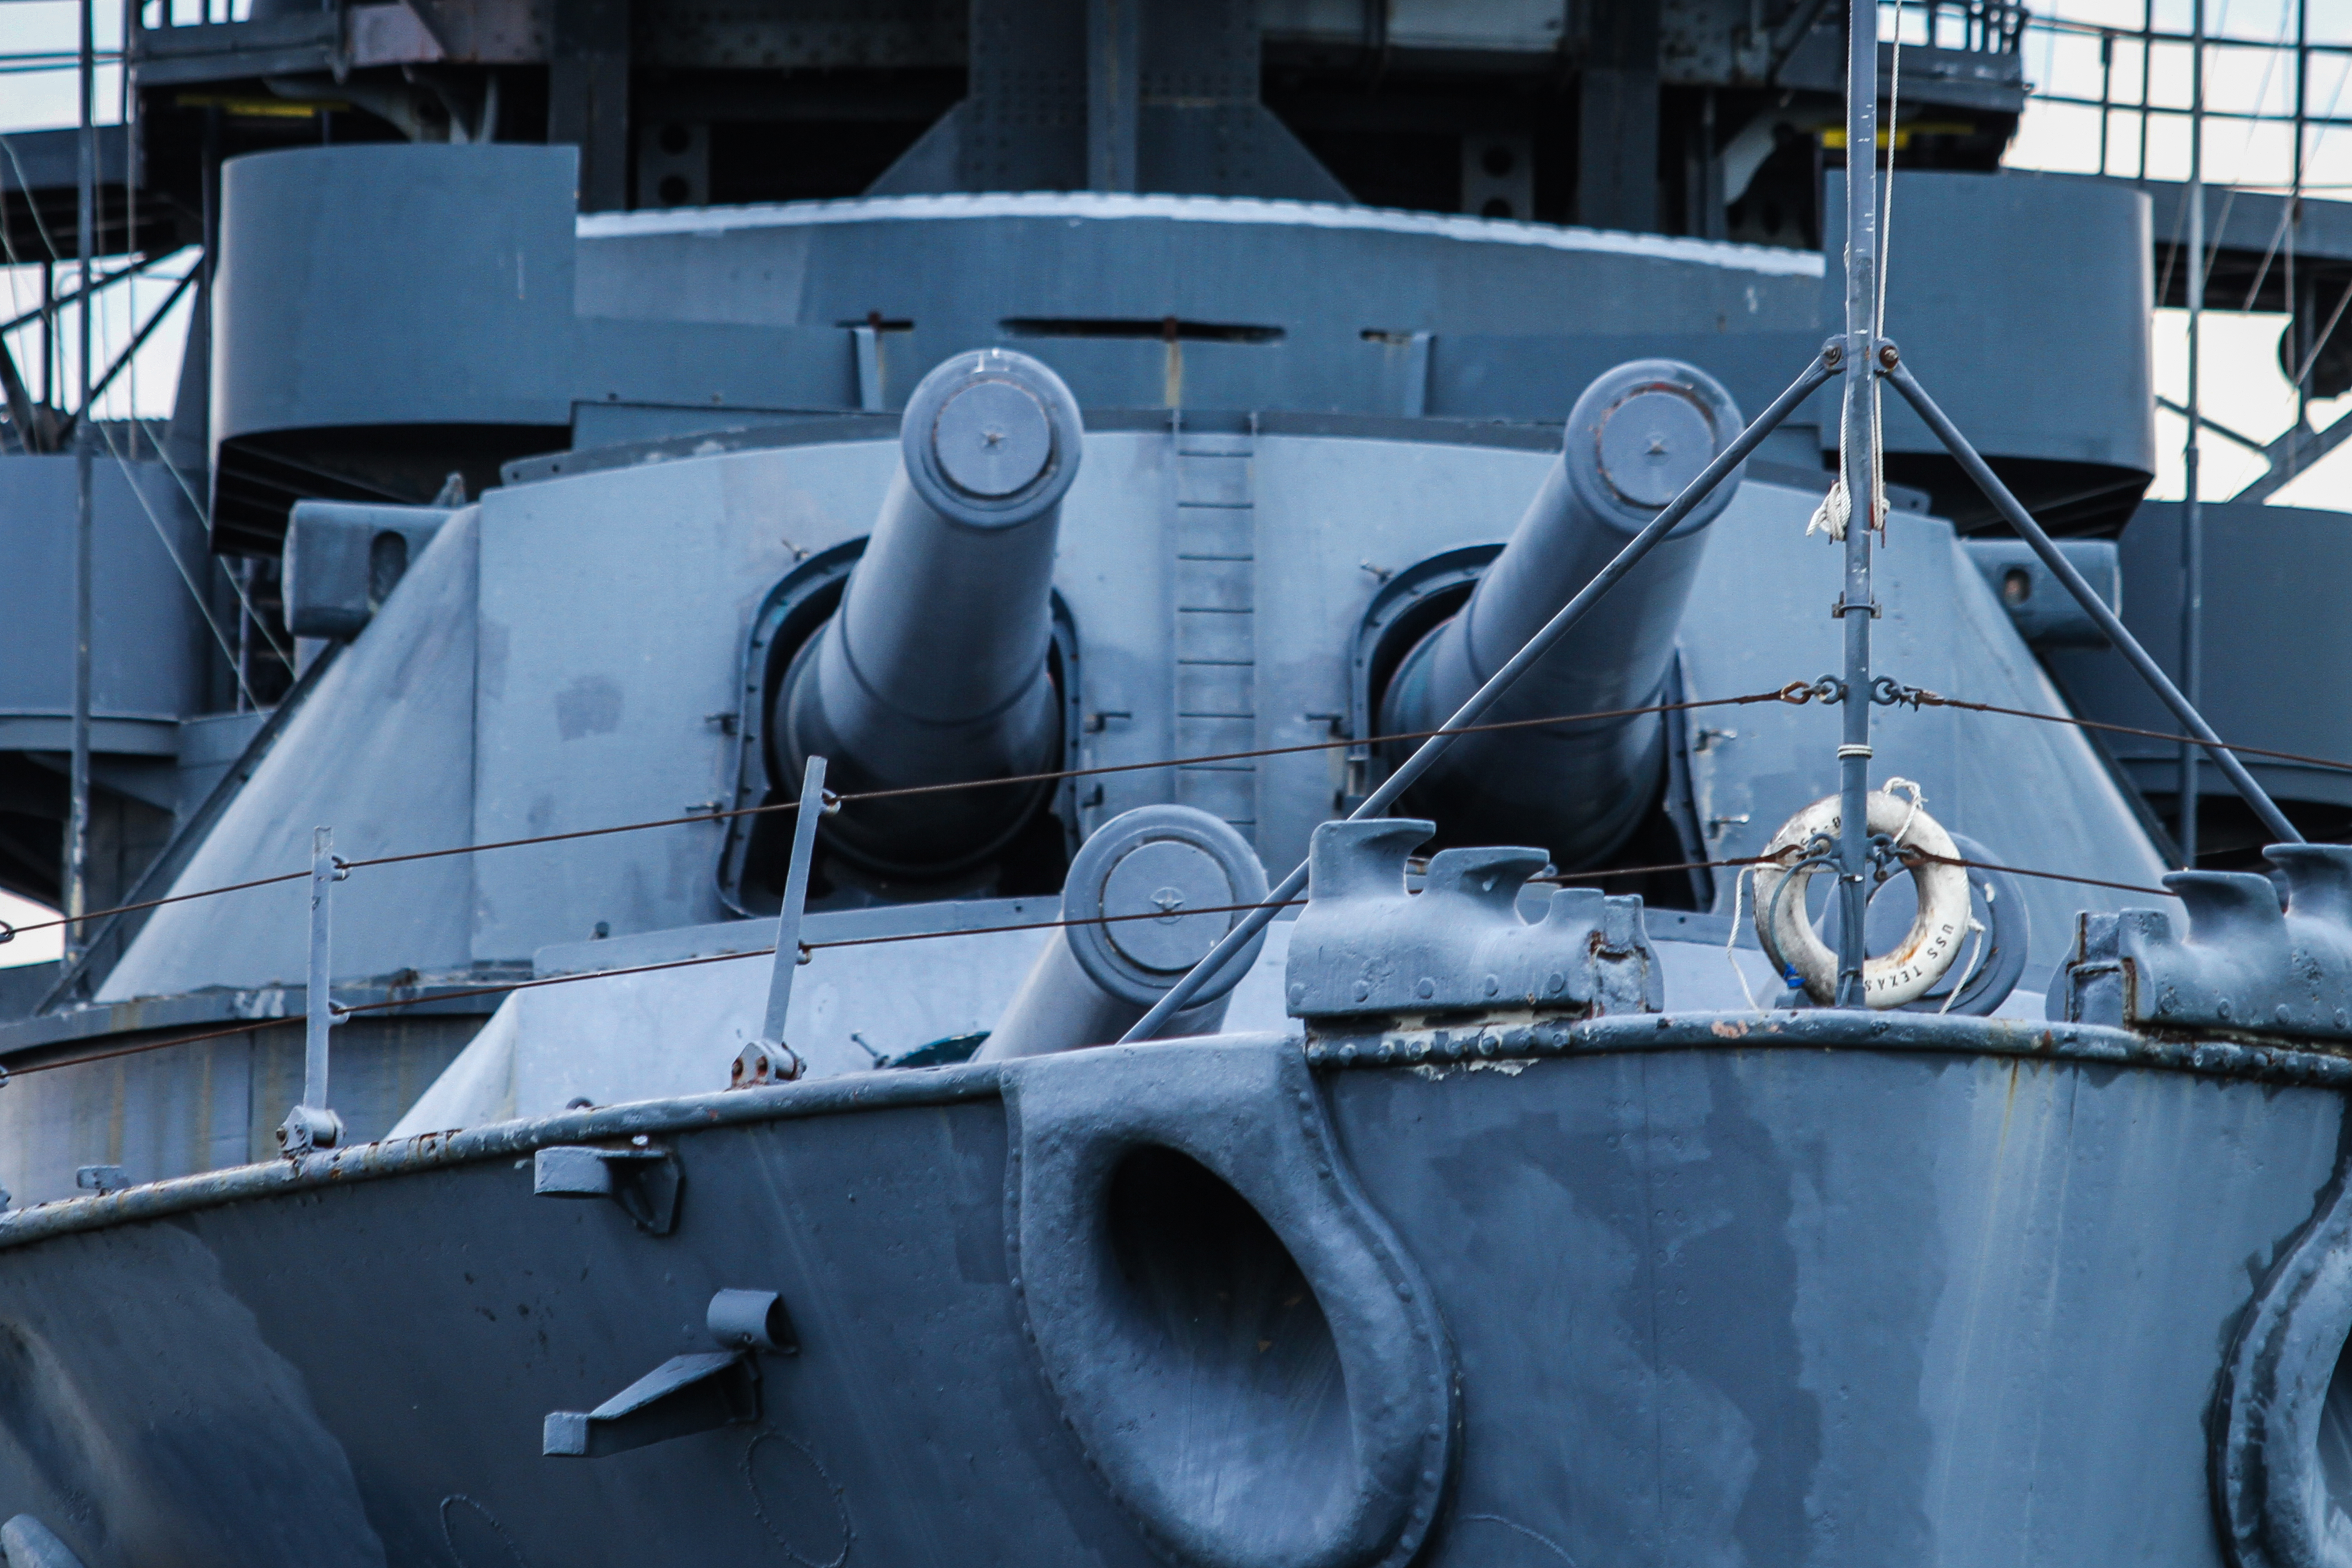
battleships, vehicle, naval architecture, boat, missile boat, navy, watercraft